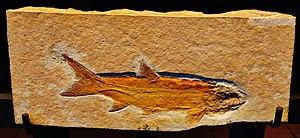
Amblysemius est un genre éteint de poissons d’eau douce de l’ordre des Amiiformes. Il a vécu lors du Jurassique supérieur. Ses restes fossiles ont été mis au jour en France et en Allemagne.